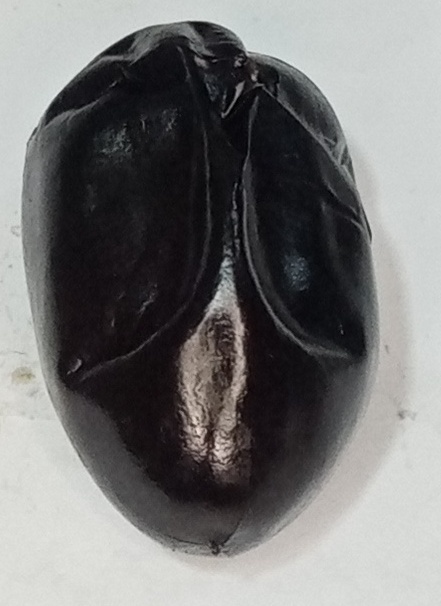
Variety: kupro
Size: large
Grade: grade-1